Russia–United States relations

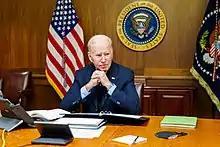
A majority of Americans disapprove of President Joe Biden's handling of the Russo-Ukrainian crisis.

In April 2018, U.S.–Russian relations were further exacerbated by missile strikes against the Syrian government targets following the suspected chemical attack in Douma on April 7. The countries clashed diplomatically, with Russia's top military officials threatening to hit U.S. military targets in the event of a massive U.S.-led strike against Syria. In late May, during an interview with RT, Syria's president Bashar al-Assad said that direct military conflict between the Russian forces and the U.S. forces in Syria had been averted in April "by the wisdom of the Russian leadership" and that the U.S.-led missile attack against Syria would have been far more extensive had it not been for Russia's intervention.